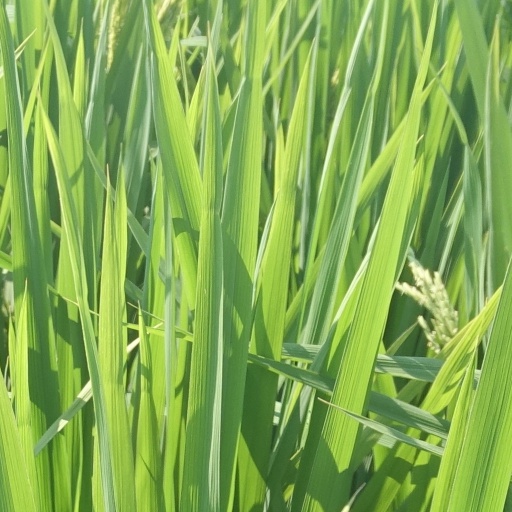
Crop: rice